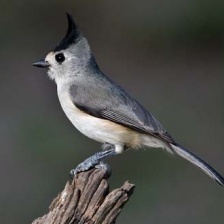
Species: TIT MOUSE
Scientific name: PARIDAE
ImageNet parent category: chickadee